Renton History Museum

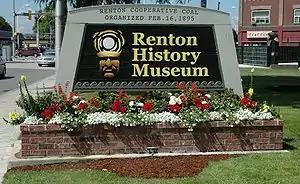
Renton History Museum sign

The Renton History Museum is a repository for objects and archives significant to the city of Renton in the state of Washington, United States. The museum has objects and archives of Renton's history and has exhibits and public programs for the community and visitors. It is a joint initiative between the city of Renton and the Renton Historical Society, a non-profit organization providing private sector support for the museum.